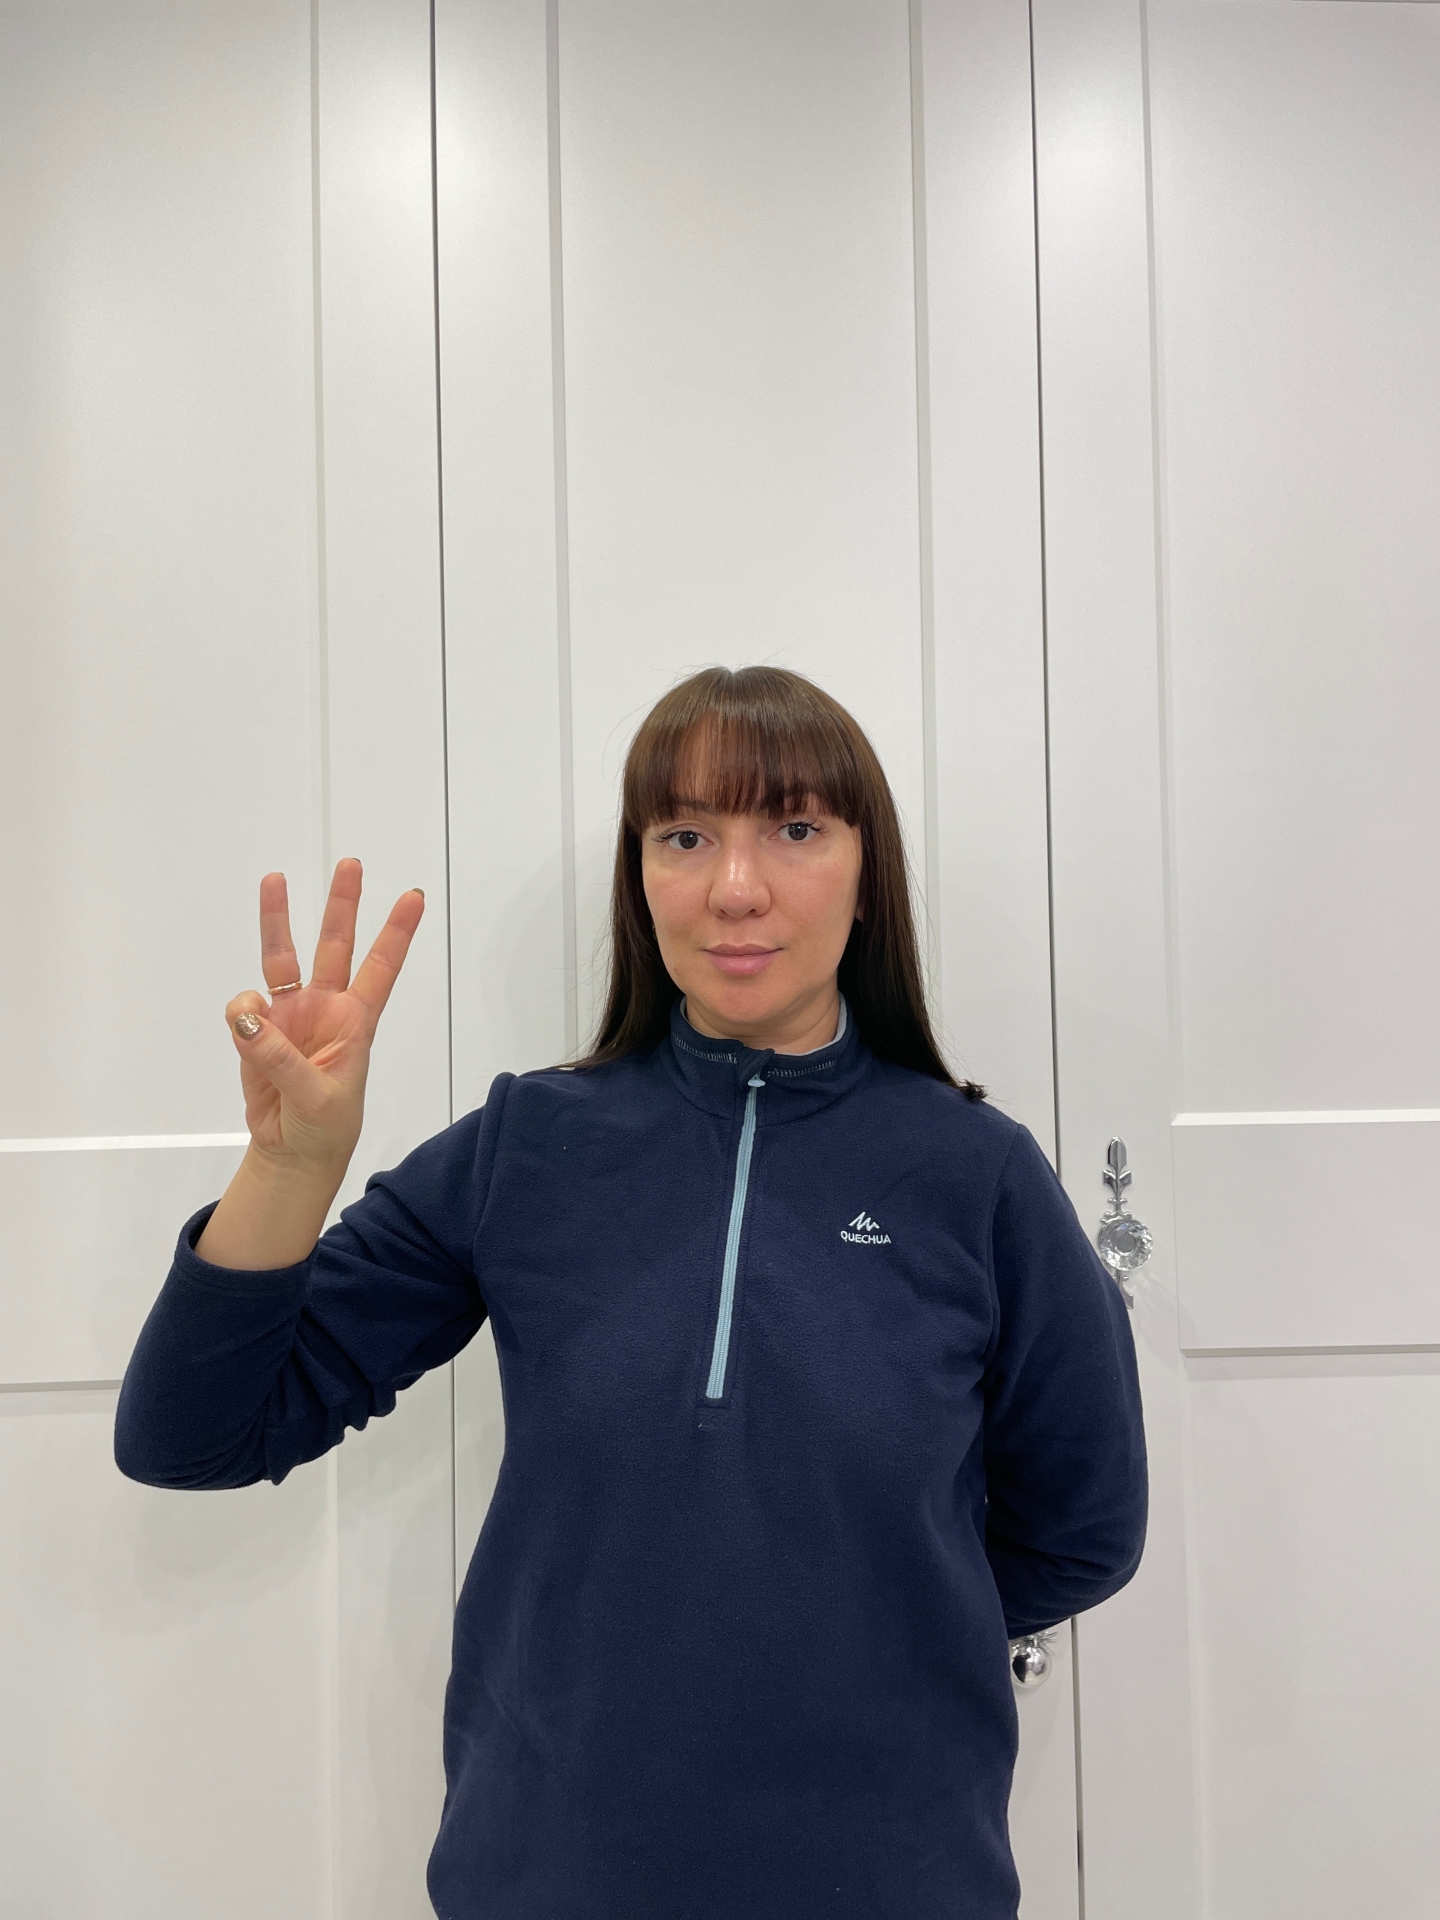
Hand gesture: three